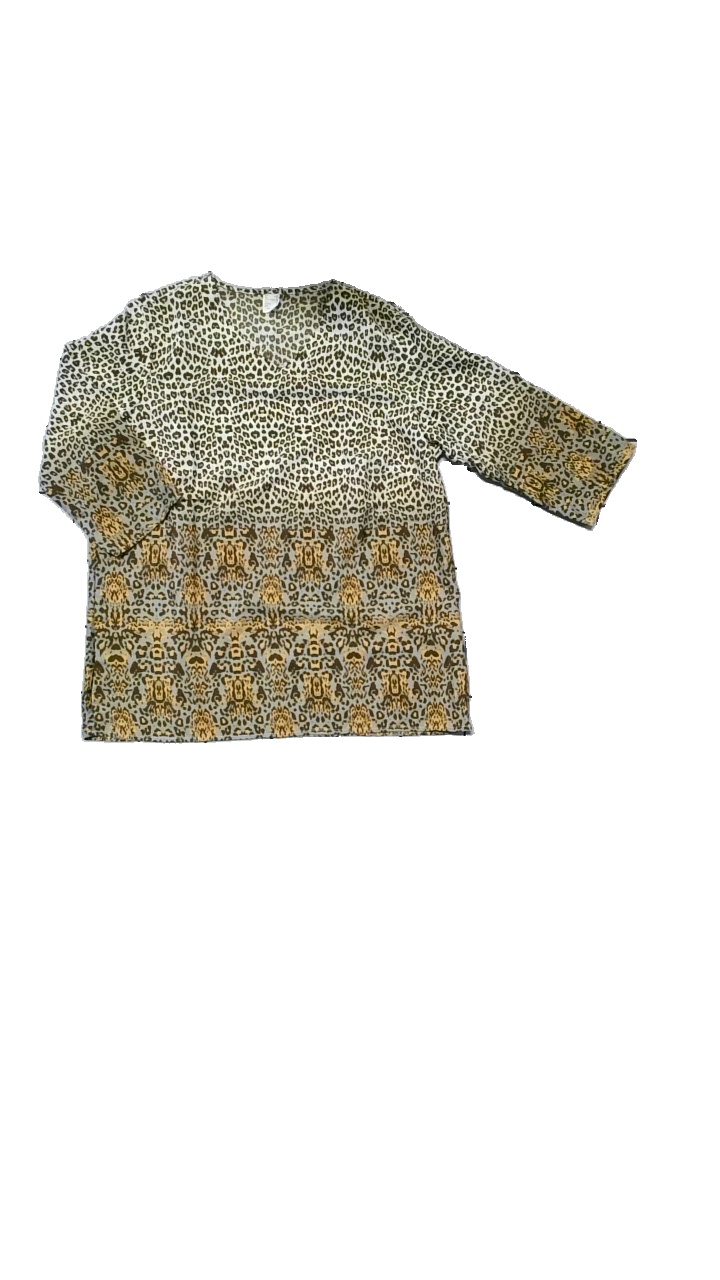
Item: Blouse (Ladies)
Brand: Missing
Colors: Black, Beige, Multicolor
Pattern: Animal print
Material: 100% Polyester
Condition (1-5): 4
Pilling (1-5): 4
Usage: Reuse
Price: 50-100